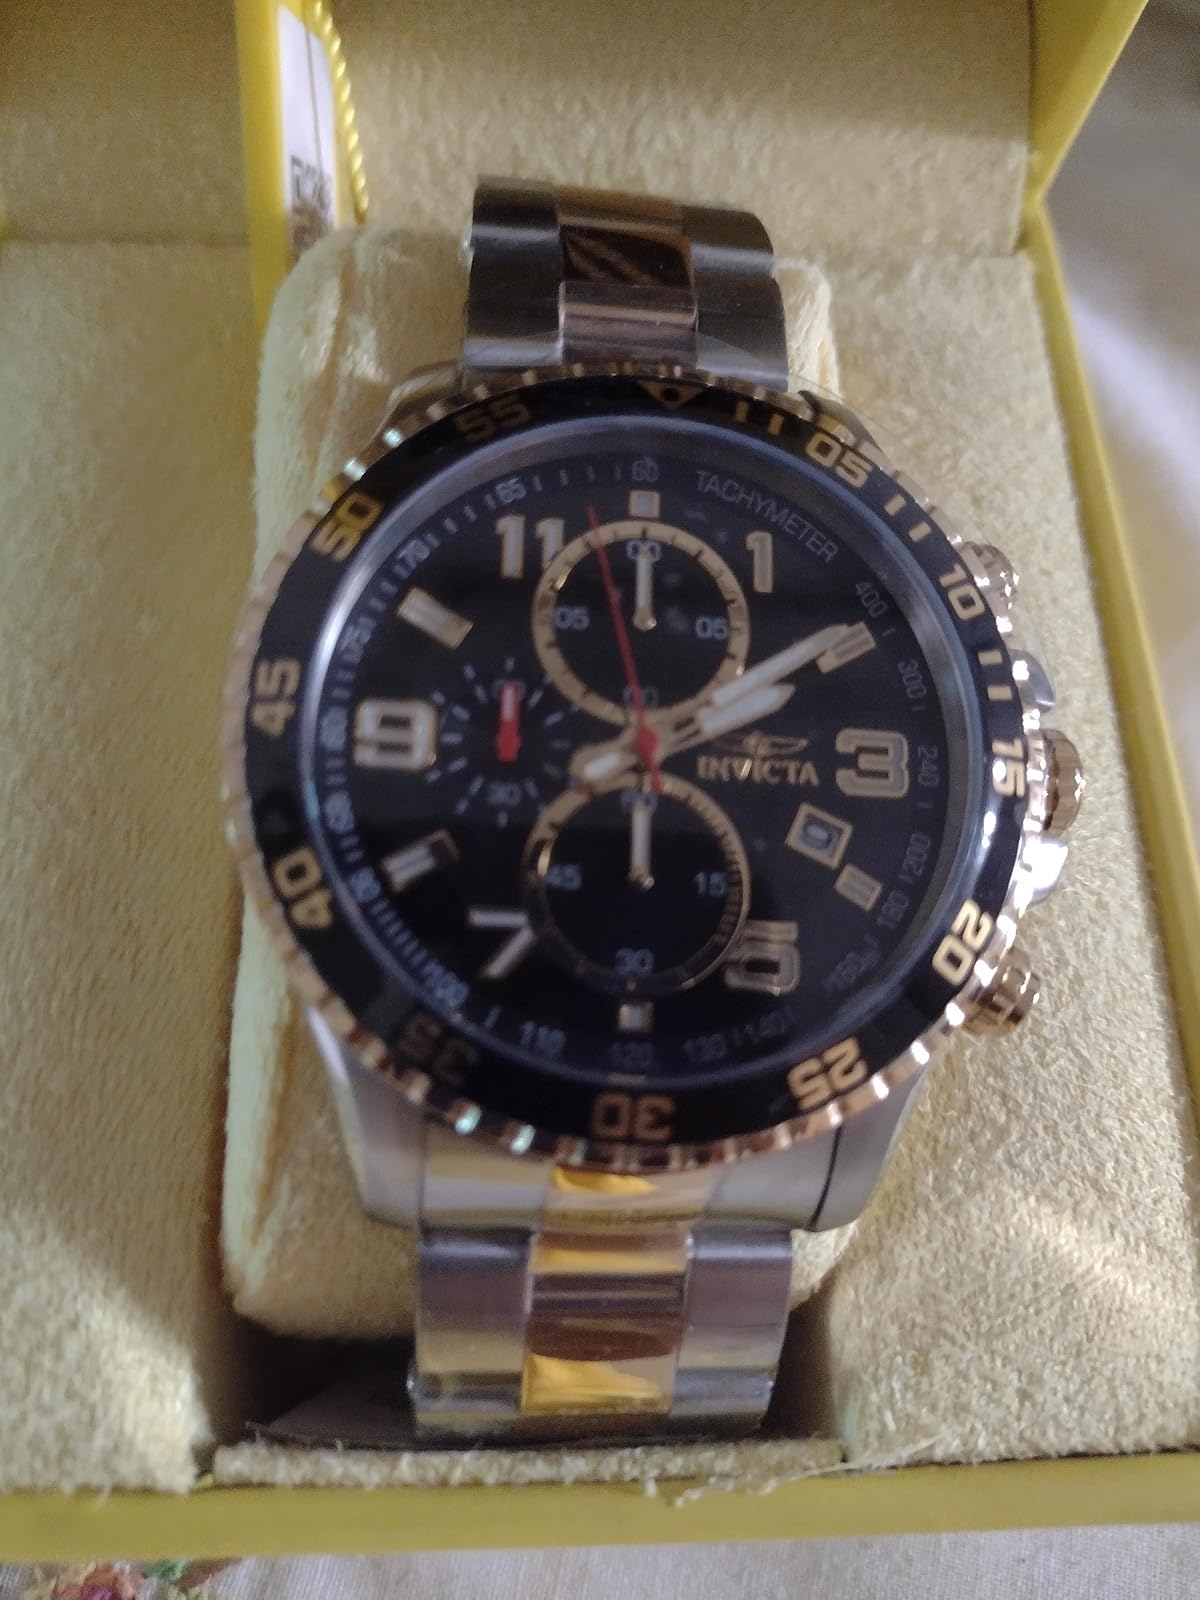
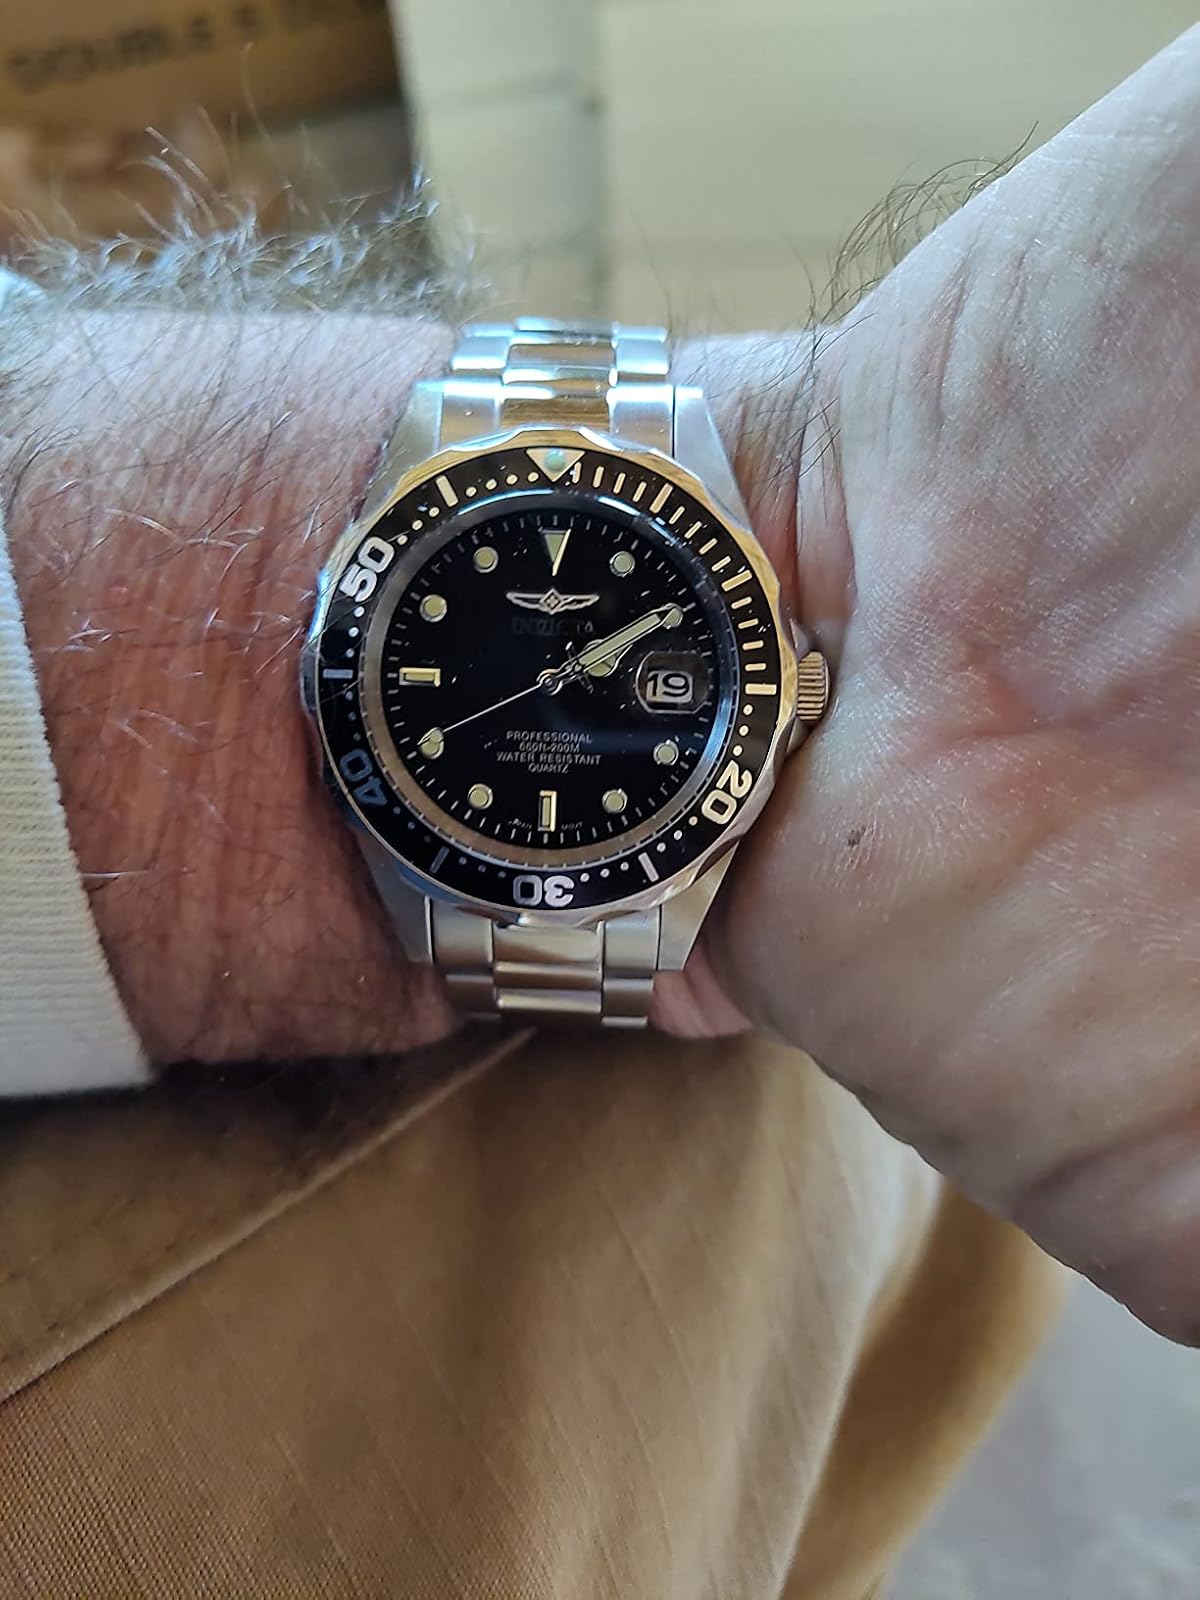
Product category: accessories_watch
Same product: no